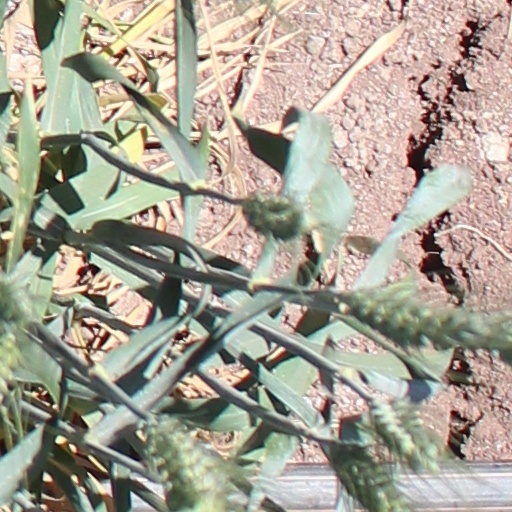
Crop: wheat